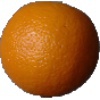
Label: orange